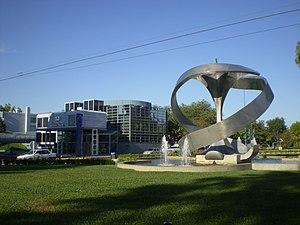
La province de Río Negro est une province de l'Argentine. Elle est située au sud du pays, en Patagonie. Elle est bordée au nord par la province de La Pampa, à l'est par celle de Buenos Aires, au sud par le Chubut et à l'ouest par le Neuquén et, séparée par la cordillère des Andes, par la République du Chili.
General Roca est une ville d'Argentine et le chef-lieu du département de General Roca, en province de Río Negro. C'est une des villes importantes de la haute vallée du Río Negro en Patagonie ; elle est située sur la rive gauche du fleuve.